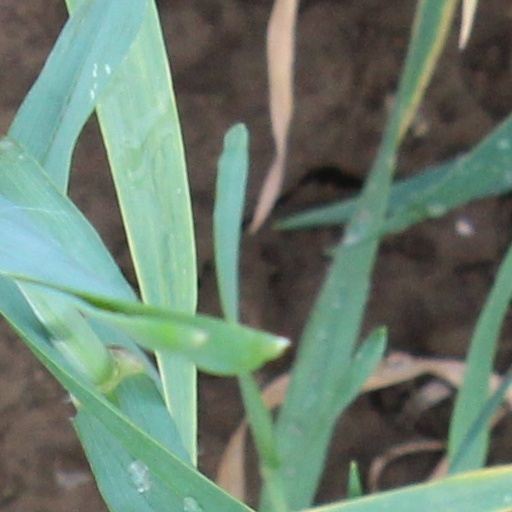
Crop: wheat